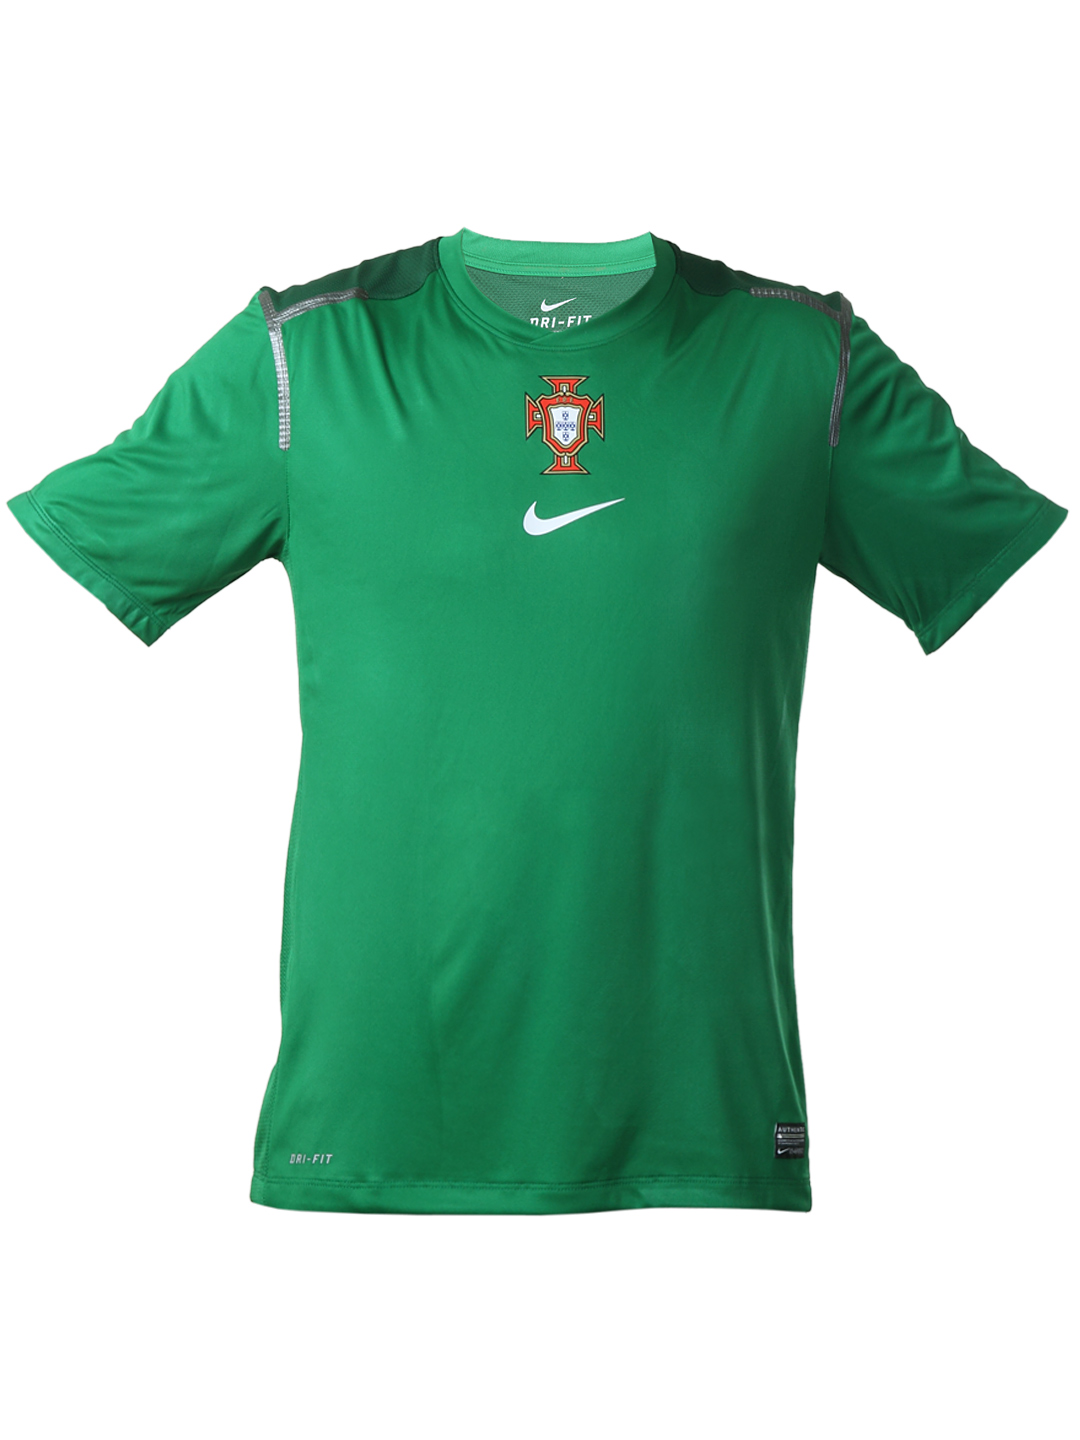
Nike Men Green Portugal Football T-shirt
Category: Apparel / Topwear / Tshirts
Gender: Men
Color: Green
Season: Summer 2012
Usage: Casual